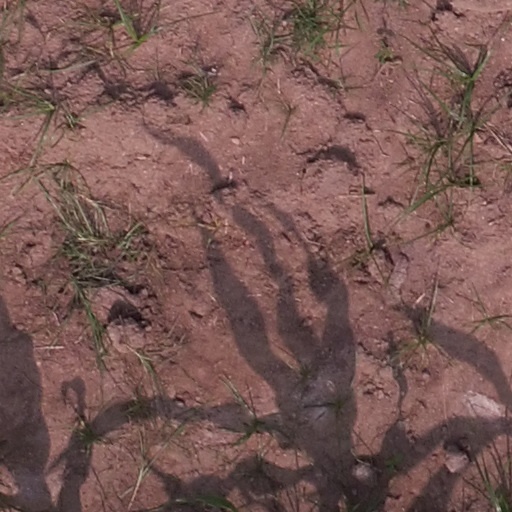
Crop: maize; corn